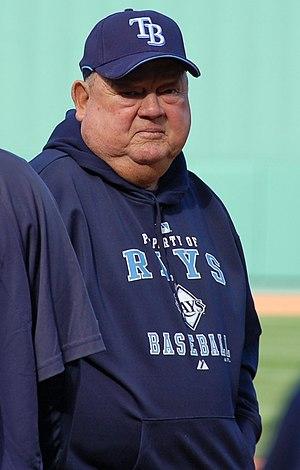
Donald William Zimmer, né le 17 janvier 1931 à Cincinnati, Ohio, États-Unis et mort le 4 juin 2014 à Dunedin, Floride, États-Unis, était un joueur et entraîneur de baseball dont la carrière s'est étalée sur 66 ans, de son premier contrat en 1949 avec les Dodgers de Brooklyn à son décès en 2014.